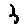
Label: 3